Josh Drinkwater

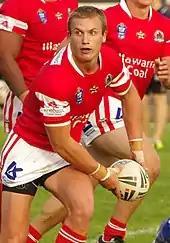
Drinkwater playing for the Illawarra Cutters in 2013

In round 5 of the 2013 NRL season, Drinkwater made his National Rugby League début for the St. George Illawarra Dragons against the Newcastle Knights.